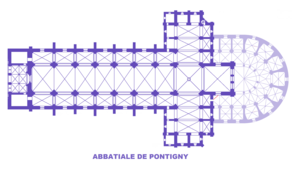
Abbatiale cistercienne de Pontigny, plan
L'architecture romane est le premier grand style créé au Moyen Âge en Europe après le déclin de la civilisation gréco-romaine. Son développement est pleinement établi vers 1060 mais les premiers signes de mutation sont différents suivant les régions et il n'y a pas de consensus sur une date des débuts qui vont du VIᵉ au XIᵉ siècle. L'architecture gothique est le style qui lui succède progressivement à partir du XIIe siècle.Le dynamisme monastique, de profondes aspirations religieuses et morales, la spiritualité des routes de pèlerinages dans une Europe rendue à la paix président à la naissance de l'art roman et contribuent à en faire un style vraiment neuf et doué d'une profonde originalité. La volonté de libérer l'Église de la tutelle de pouvoirs séculiers, les croisades, la reconquête chrétienne en Espagne avec l'effondrement du califat de Cordoue, la disparition du mécénat royal ou princier font de l'art roman l'art de toute la chrétienté médiévale.